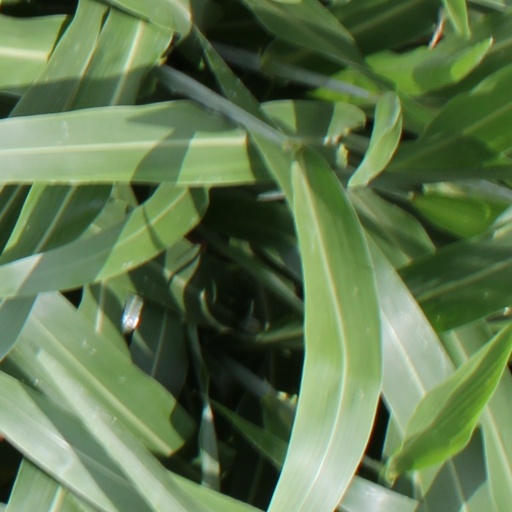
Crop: sorghum